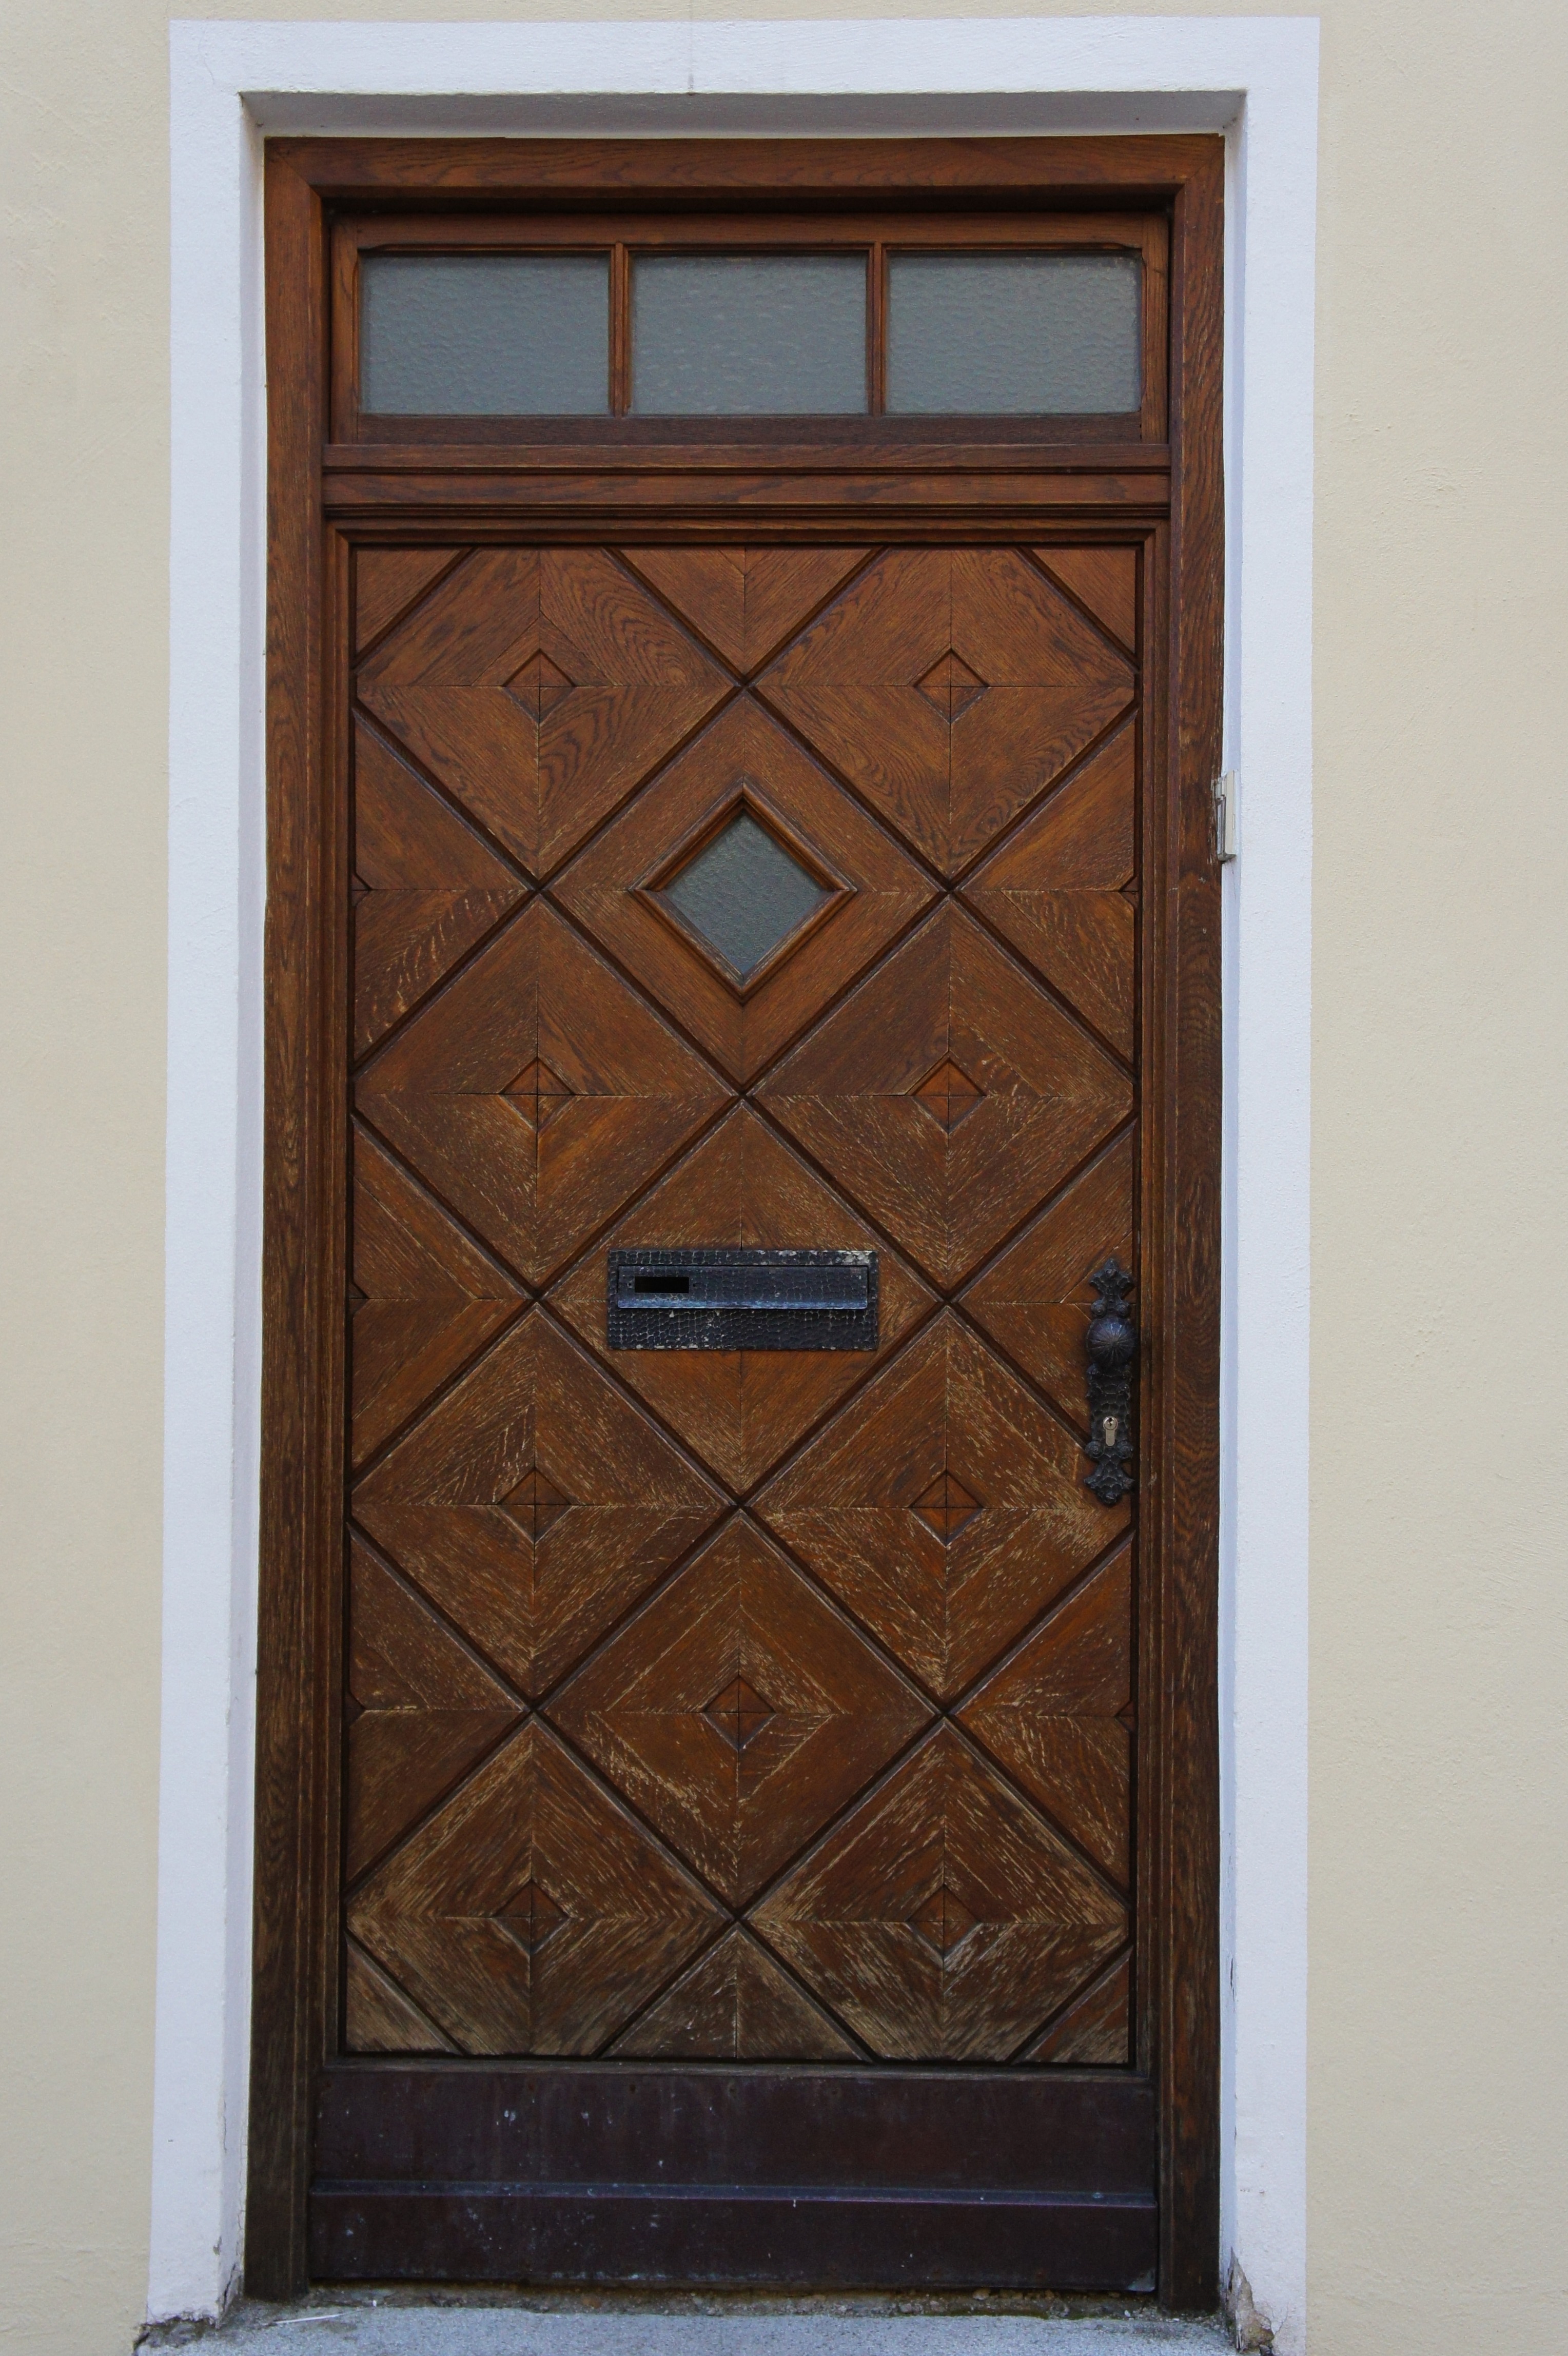
wood, floor, window, arch, pattern, door, front door, wooden door, hardwood, input, house entrance, sash window